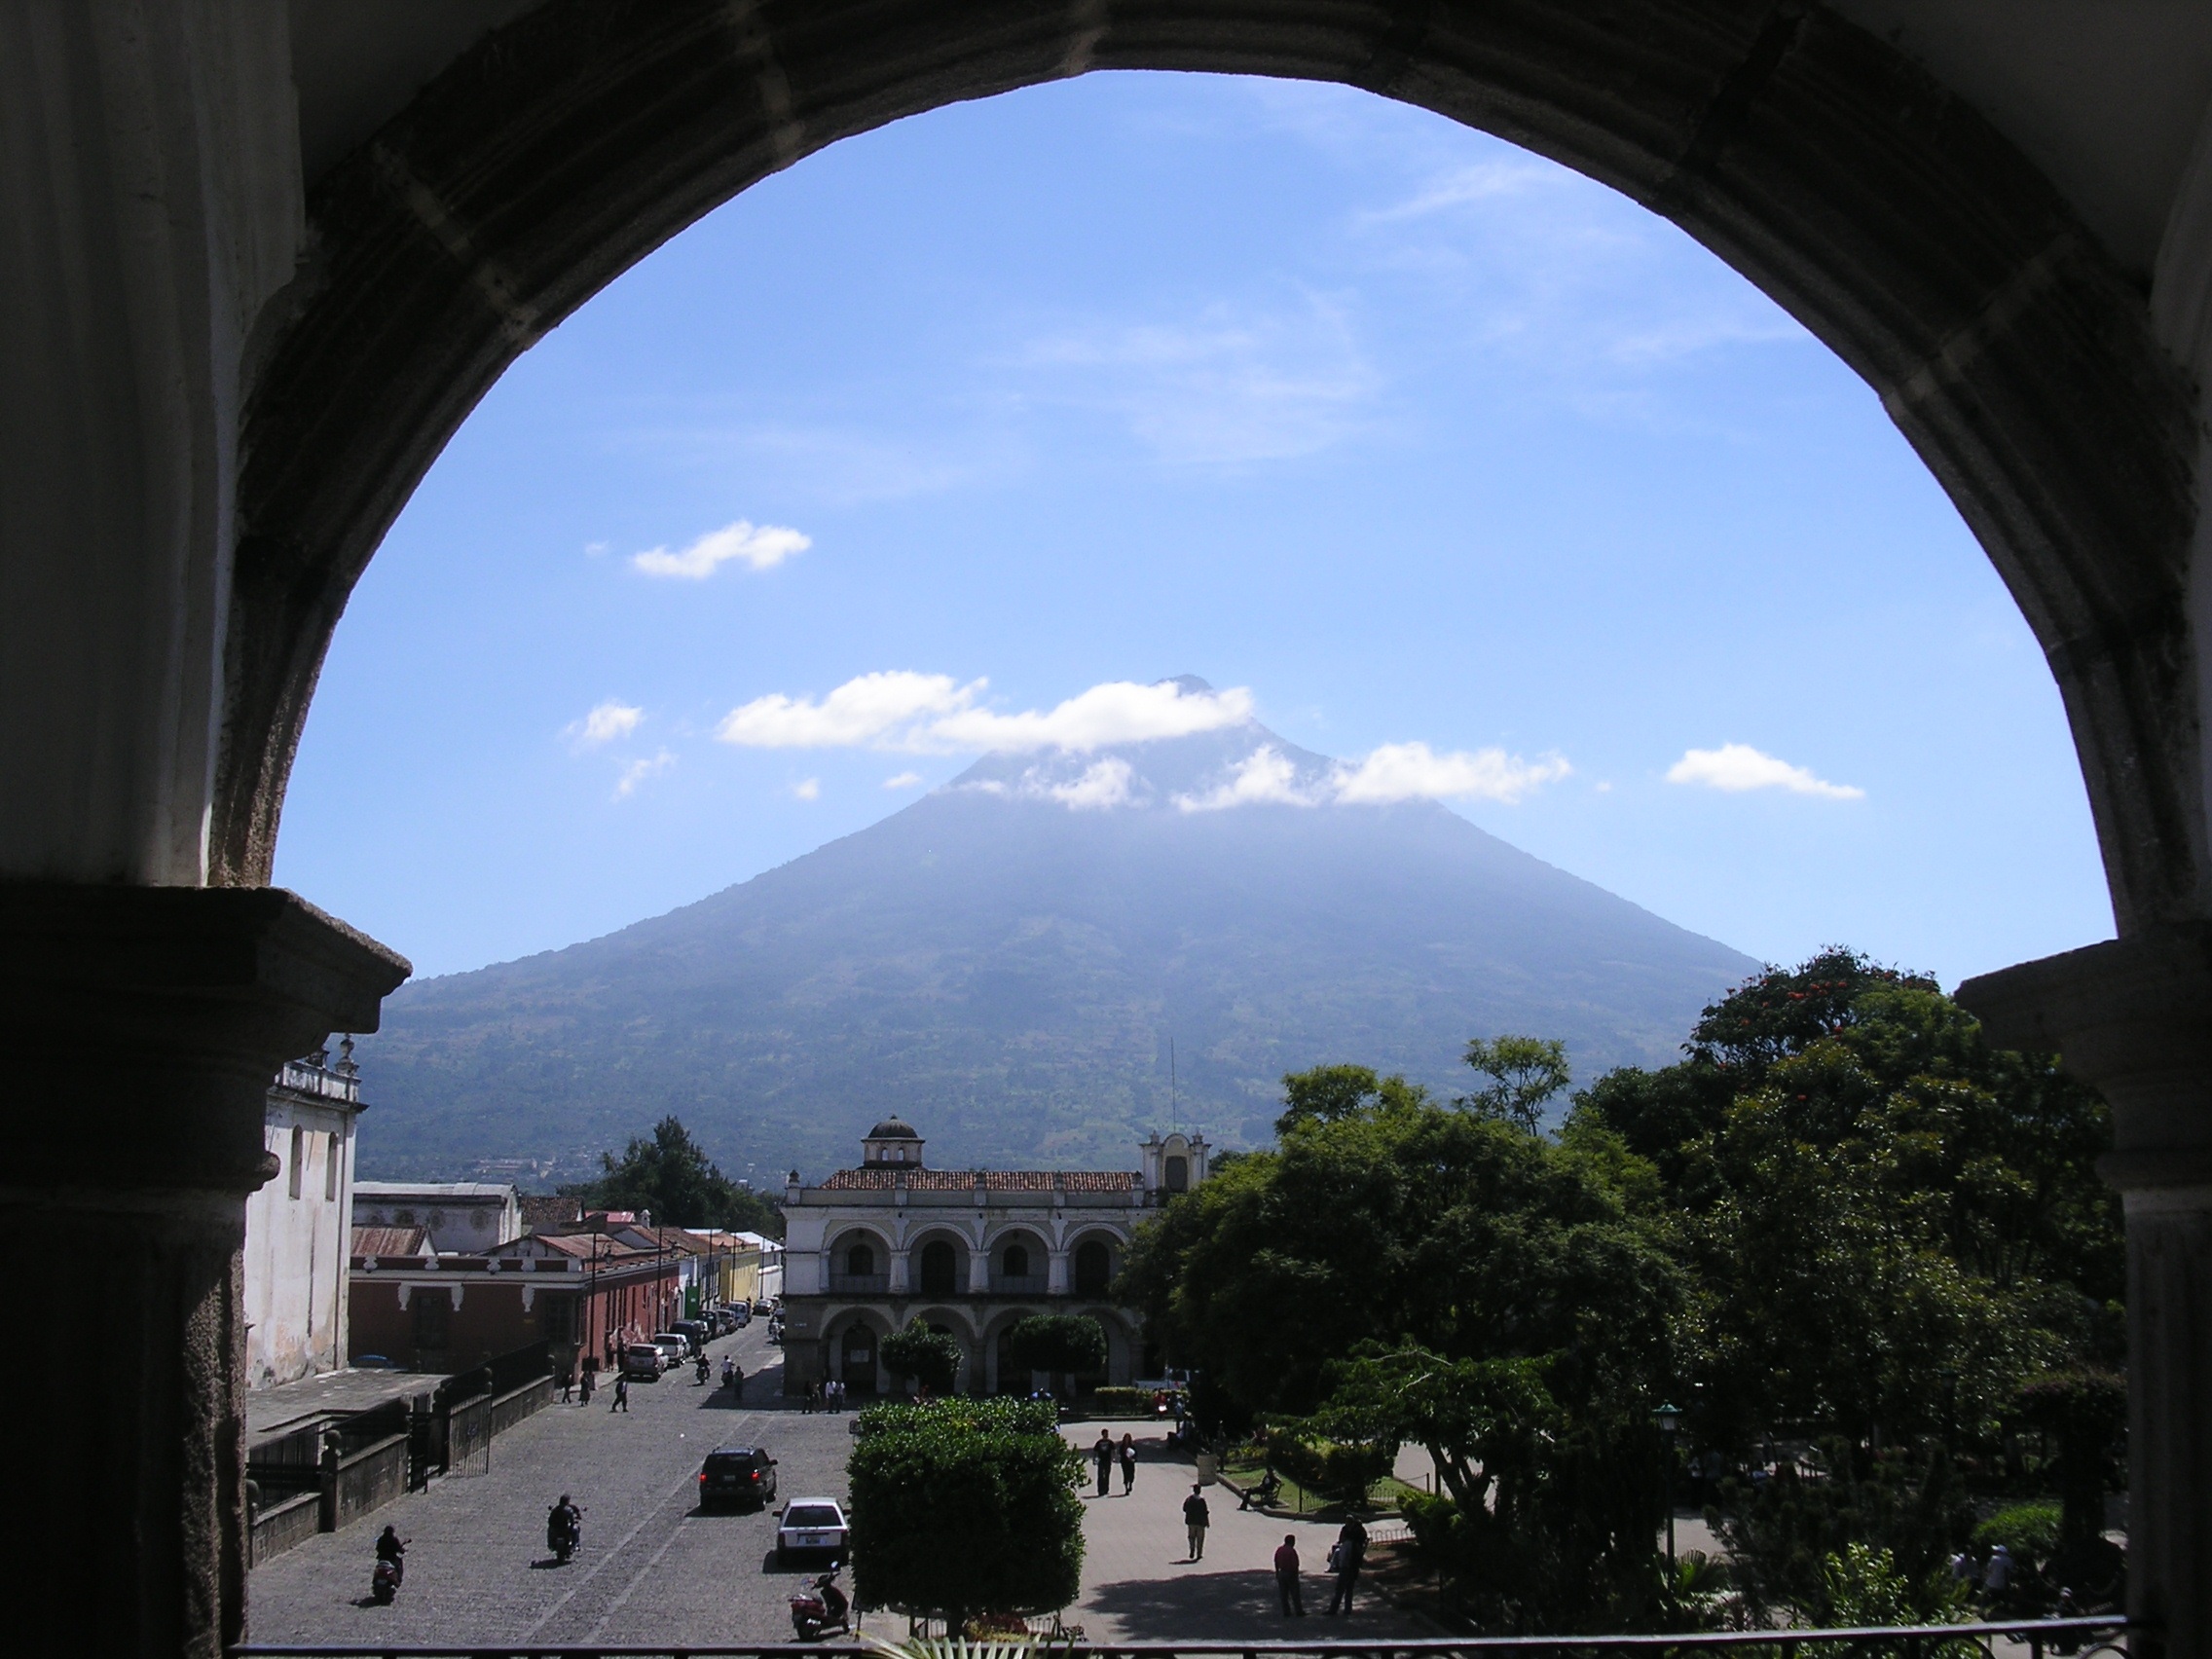
architecture, bridge, monument, travel, arch, landmark, tourism, antigua, guatemala, volcan di agua